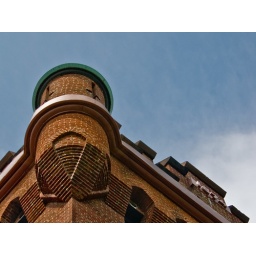
Turret detail on the main tower above the entrance. The building date is in the lower right corner.